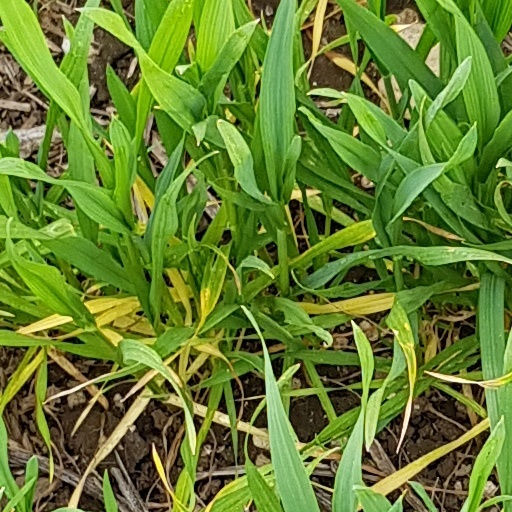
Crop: wheat